André Messager

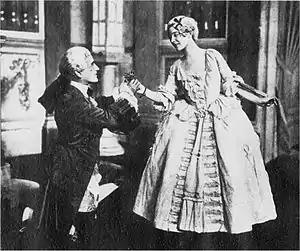
Marion Green and Maggie Teyte in "Monsieur Beaucaire", 1919

Messager's work running opera houses in Paris and London limited his composing between "Véronique" and the period after the First World War. "Fortunio" (1907) was a rare example in his oeuvre of a sung-through opera. Eight decades later the critic Edward Greenfield described it as "a long-buried jewel of a piece ... an improbable cross between musical comedy and "Tristan und Isolde"". From 1919 onwards Messager composed no more opéras comiques. Among his post-war stage works, "Monsieur Beaucaire", a "romantic operetta" (1919), was his second work to an English libretto. French critics were inclined to look down on "Messager's English operetta" as over-sweet and sentimental to suit Anglo-Saxon tastes. Harding comments that the composer was successful in his attempt to produce an English flavour: one number is "pure Edward German" and there is much pastiche throughout the score. Despite the critics the piece ran well not only in Britain and the US, but also in France, with more than 300 performances in Paris and a long life in French provincial theatres.